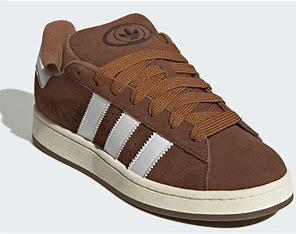
Brand: Adidas
Model: Campus